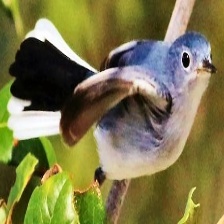
Species: BLUE GRAY GNATCATCHER
Scientific name: POLIOPTILA CAERULEA